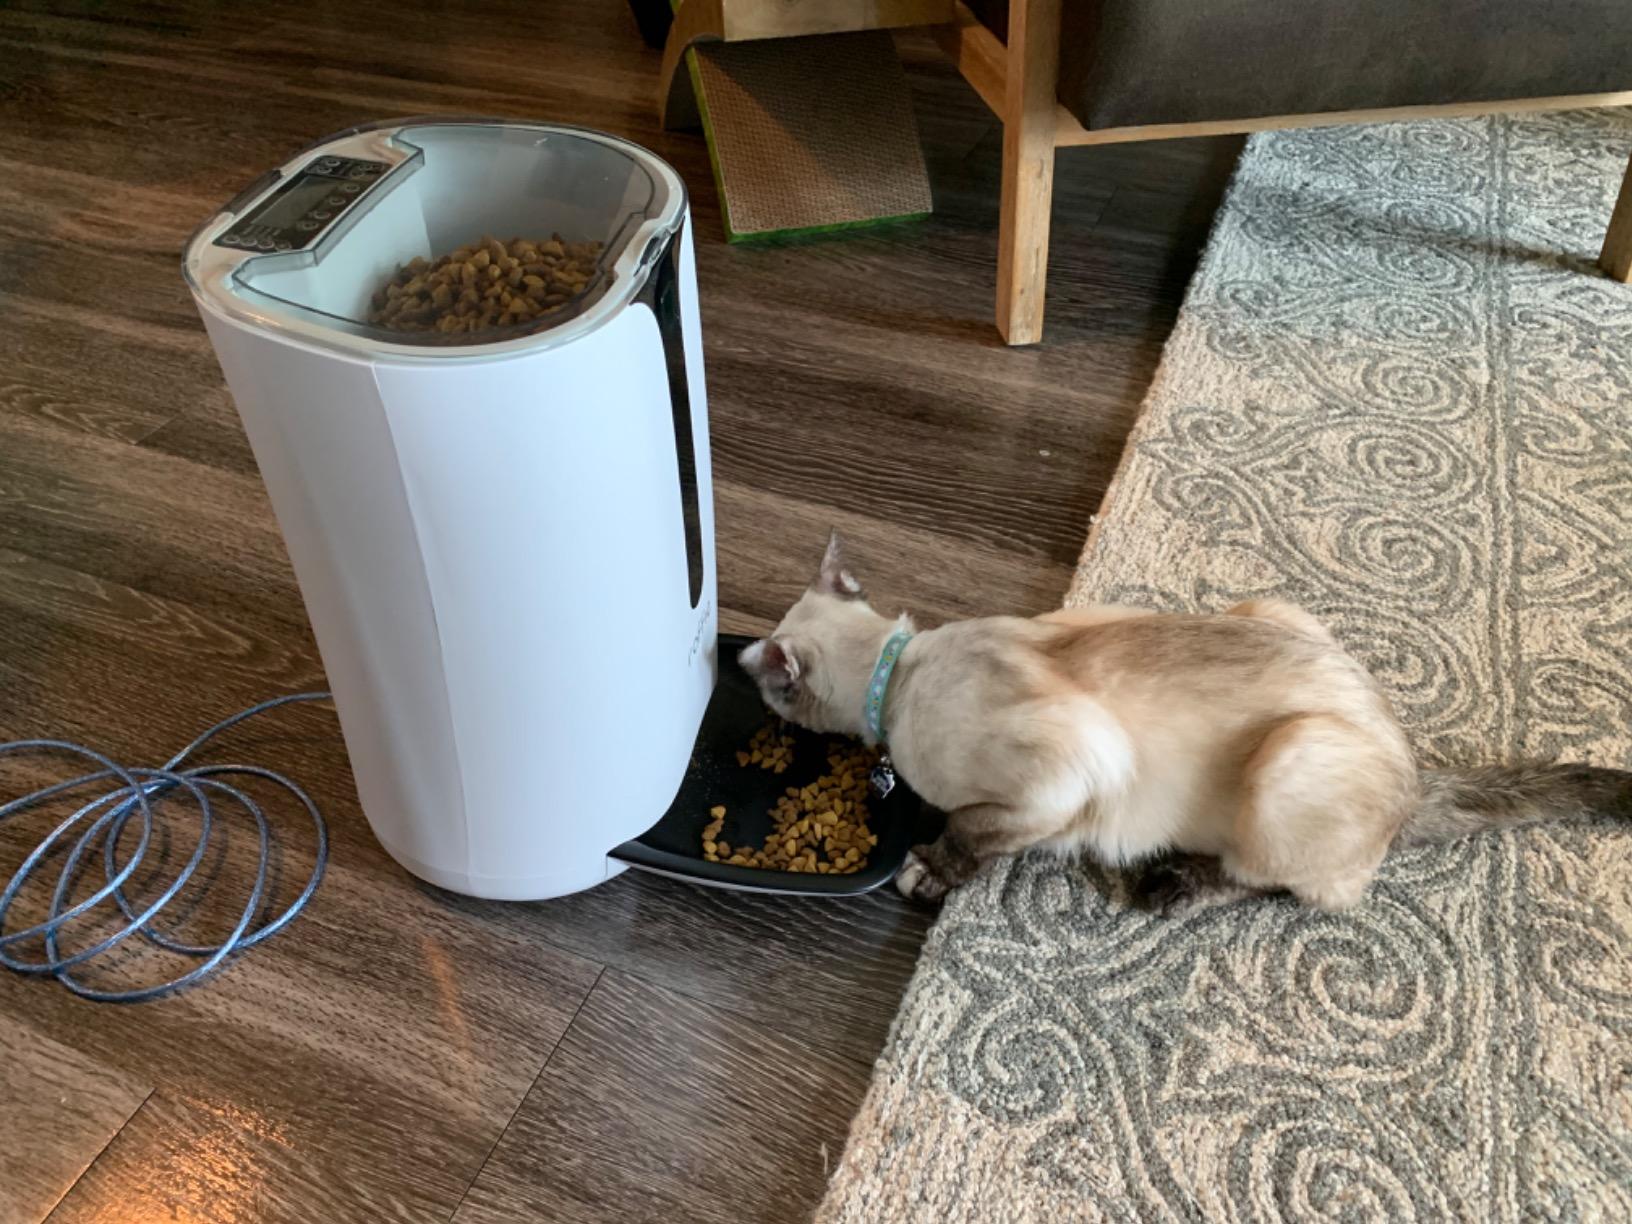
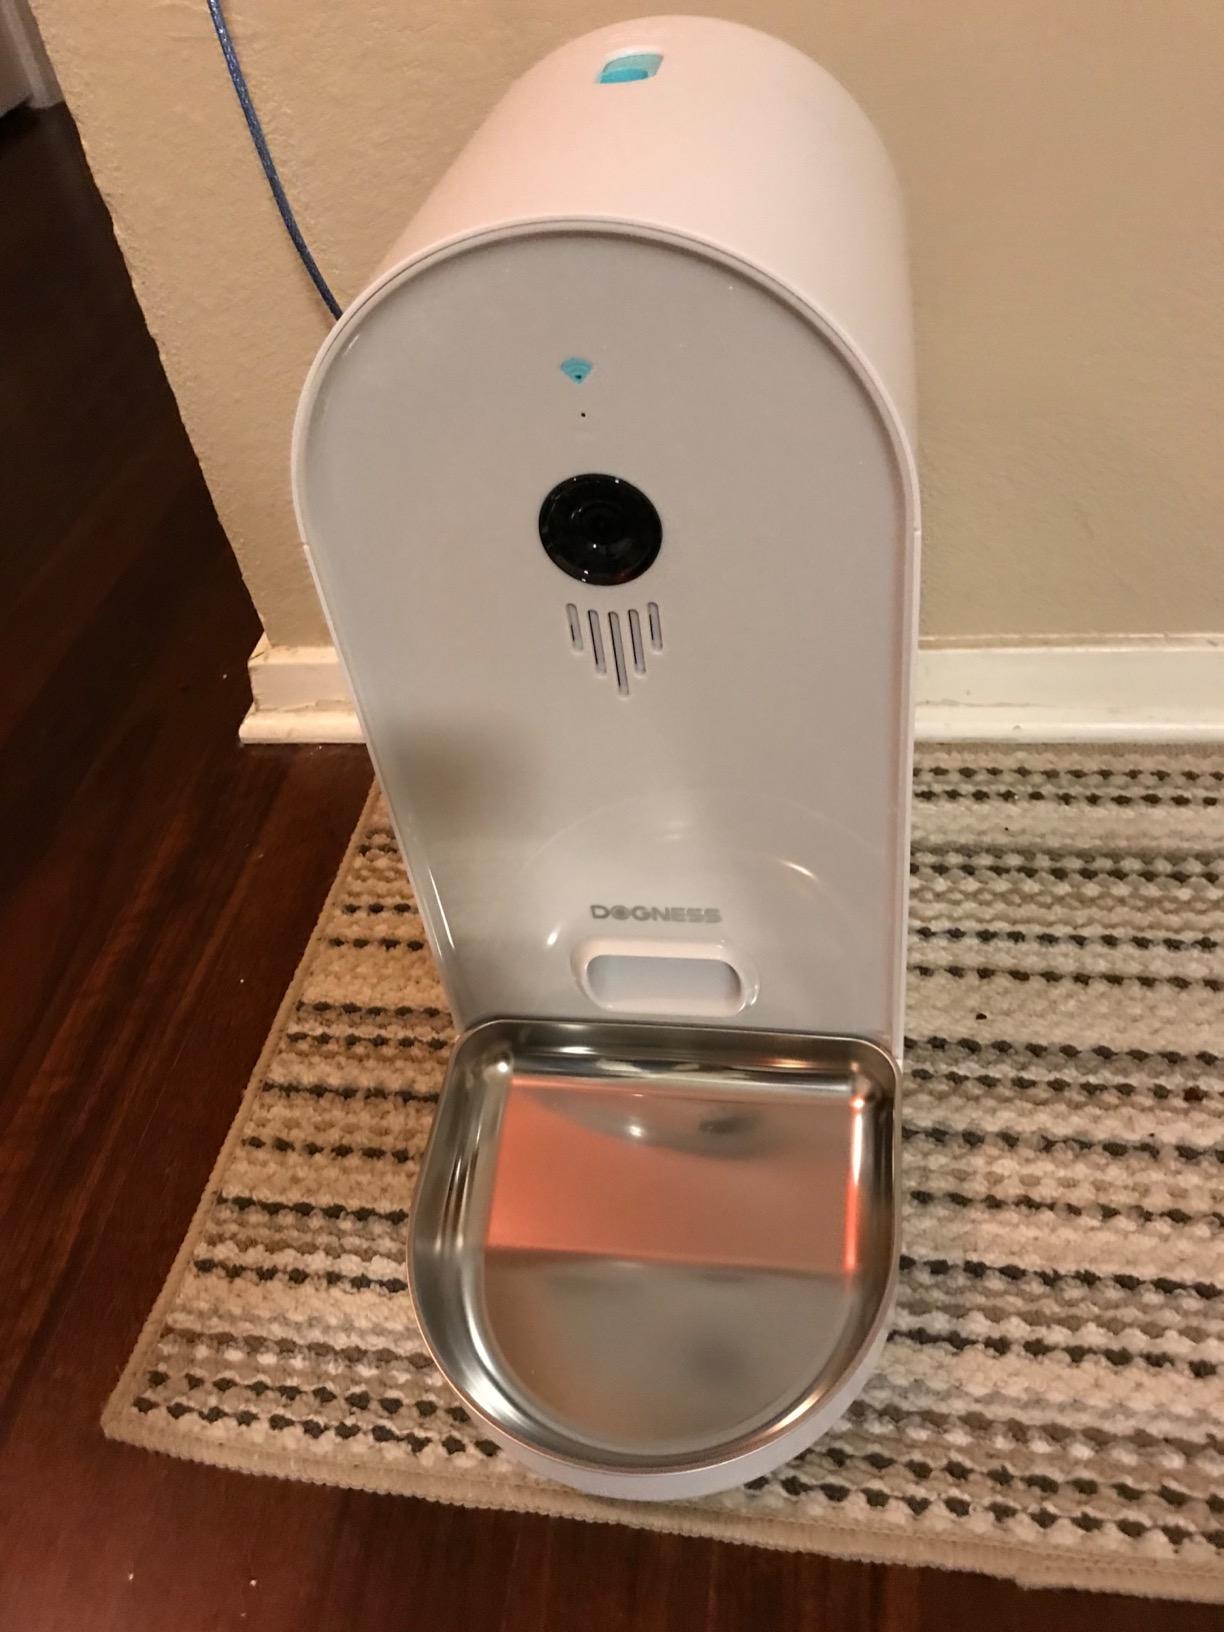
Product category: items_feeder
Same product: no